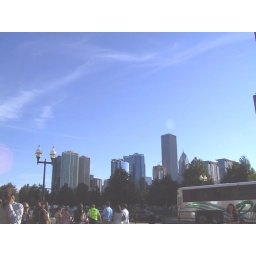
Navy Pier in Chicago - Boat ride on chicago river and lake michigan